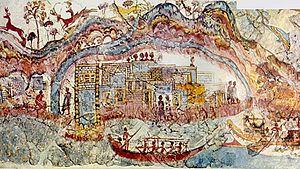
La fresque de la procession nautique d’Akrotiri est une frise peinte de près de quatre mètres de long, découverte en 1972 lors des fouilles du site archéologique d’Akrotiri, sur l’île de Santorin, dans les Cyclades. La fresque, reconstituée à partir de fragments, est conservée au musée national archéologique d'Athènes, mais n'est pas accessible au public. Elle s'est trouvée protégée de l'humidité par l'épaisse couche de cendres de l'éruption minoenne du volcan de Théra au XVIIᵉ ou XVIᵉ siècle av. J.-C. Les fouilles se sont déroulées sous la direction de Spyridon Marinatos, jusqu'à sa mort, en 1974.